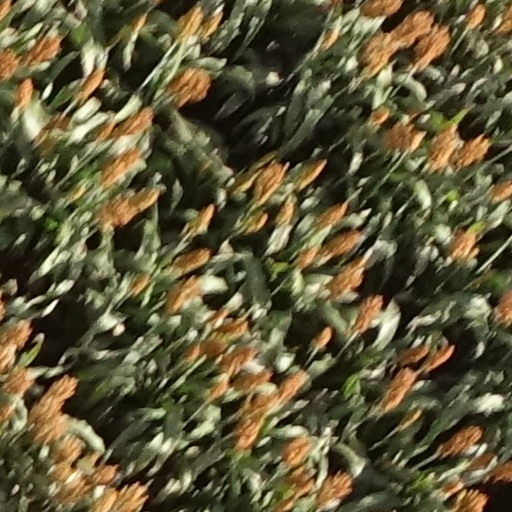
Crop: sorghum